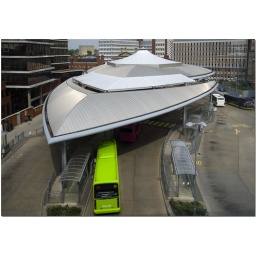
This alien space ship is in fact the roof of the bus station in Norwich...